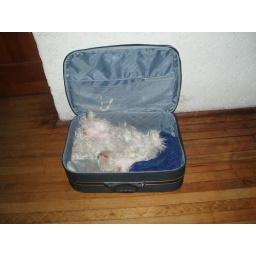
The very cute dog in the hostel, in his sleeping-case.